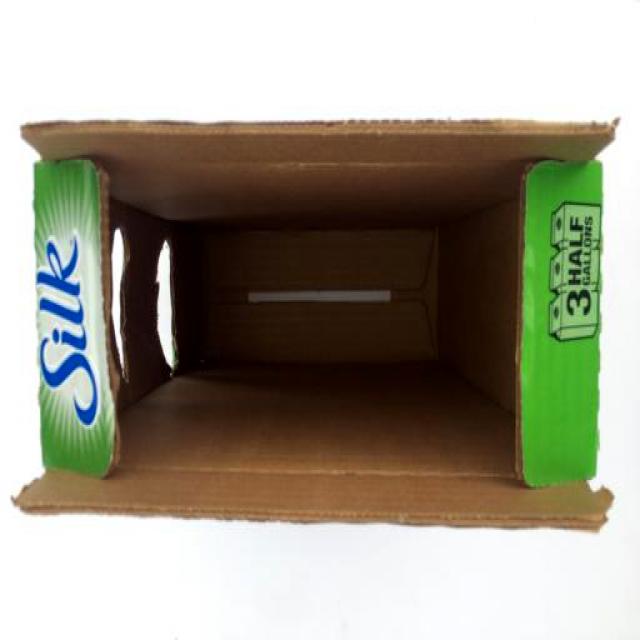
Label: Cardboard